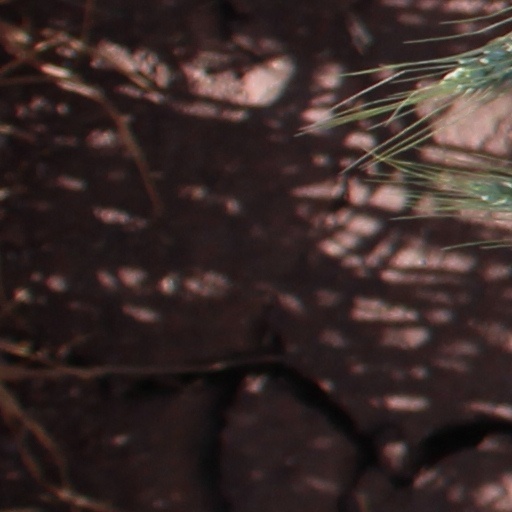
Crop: wheat